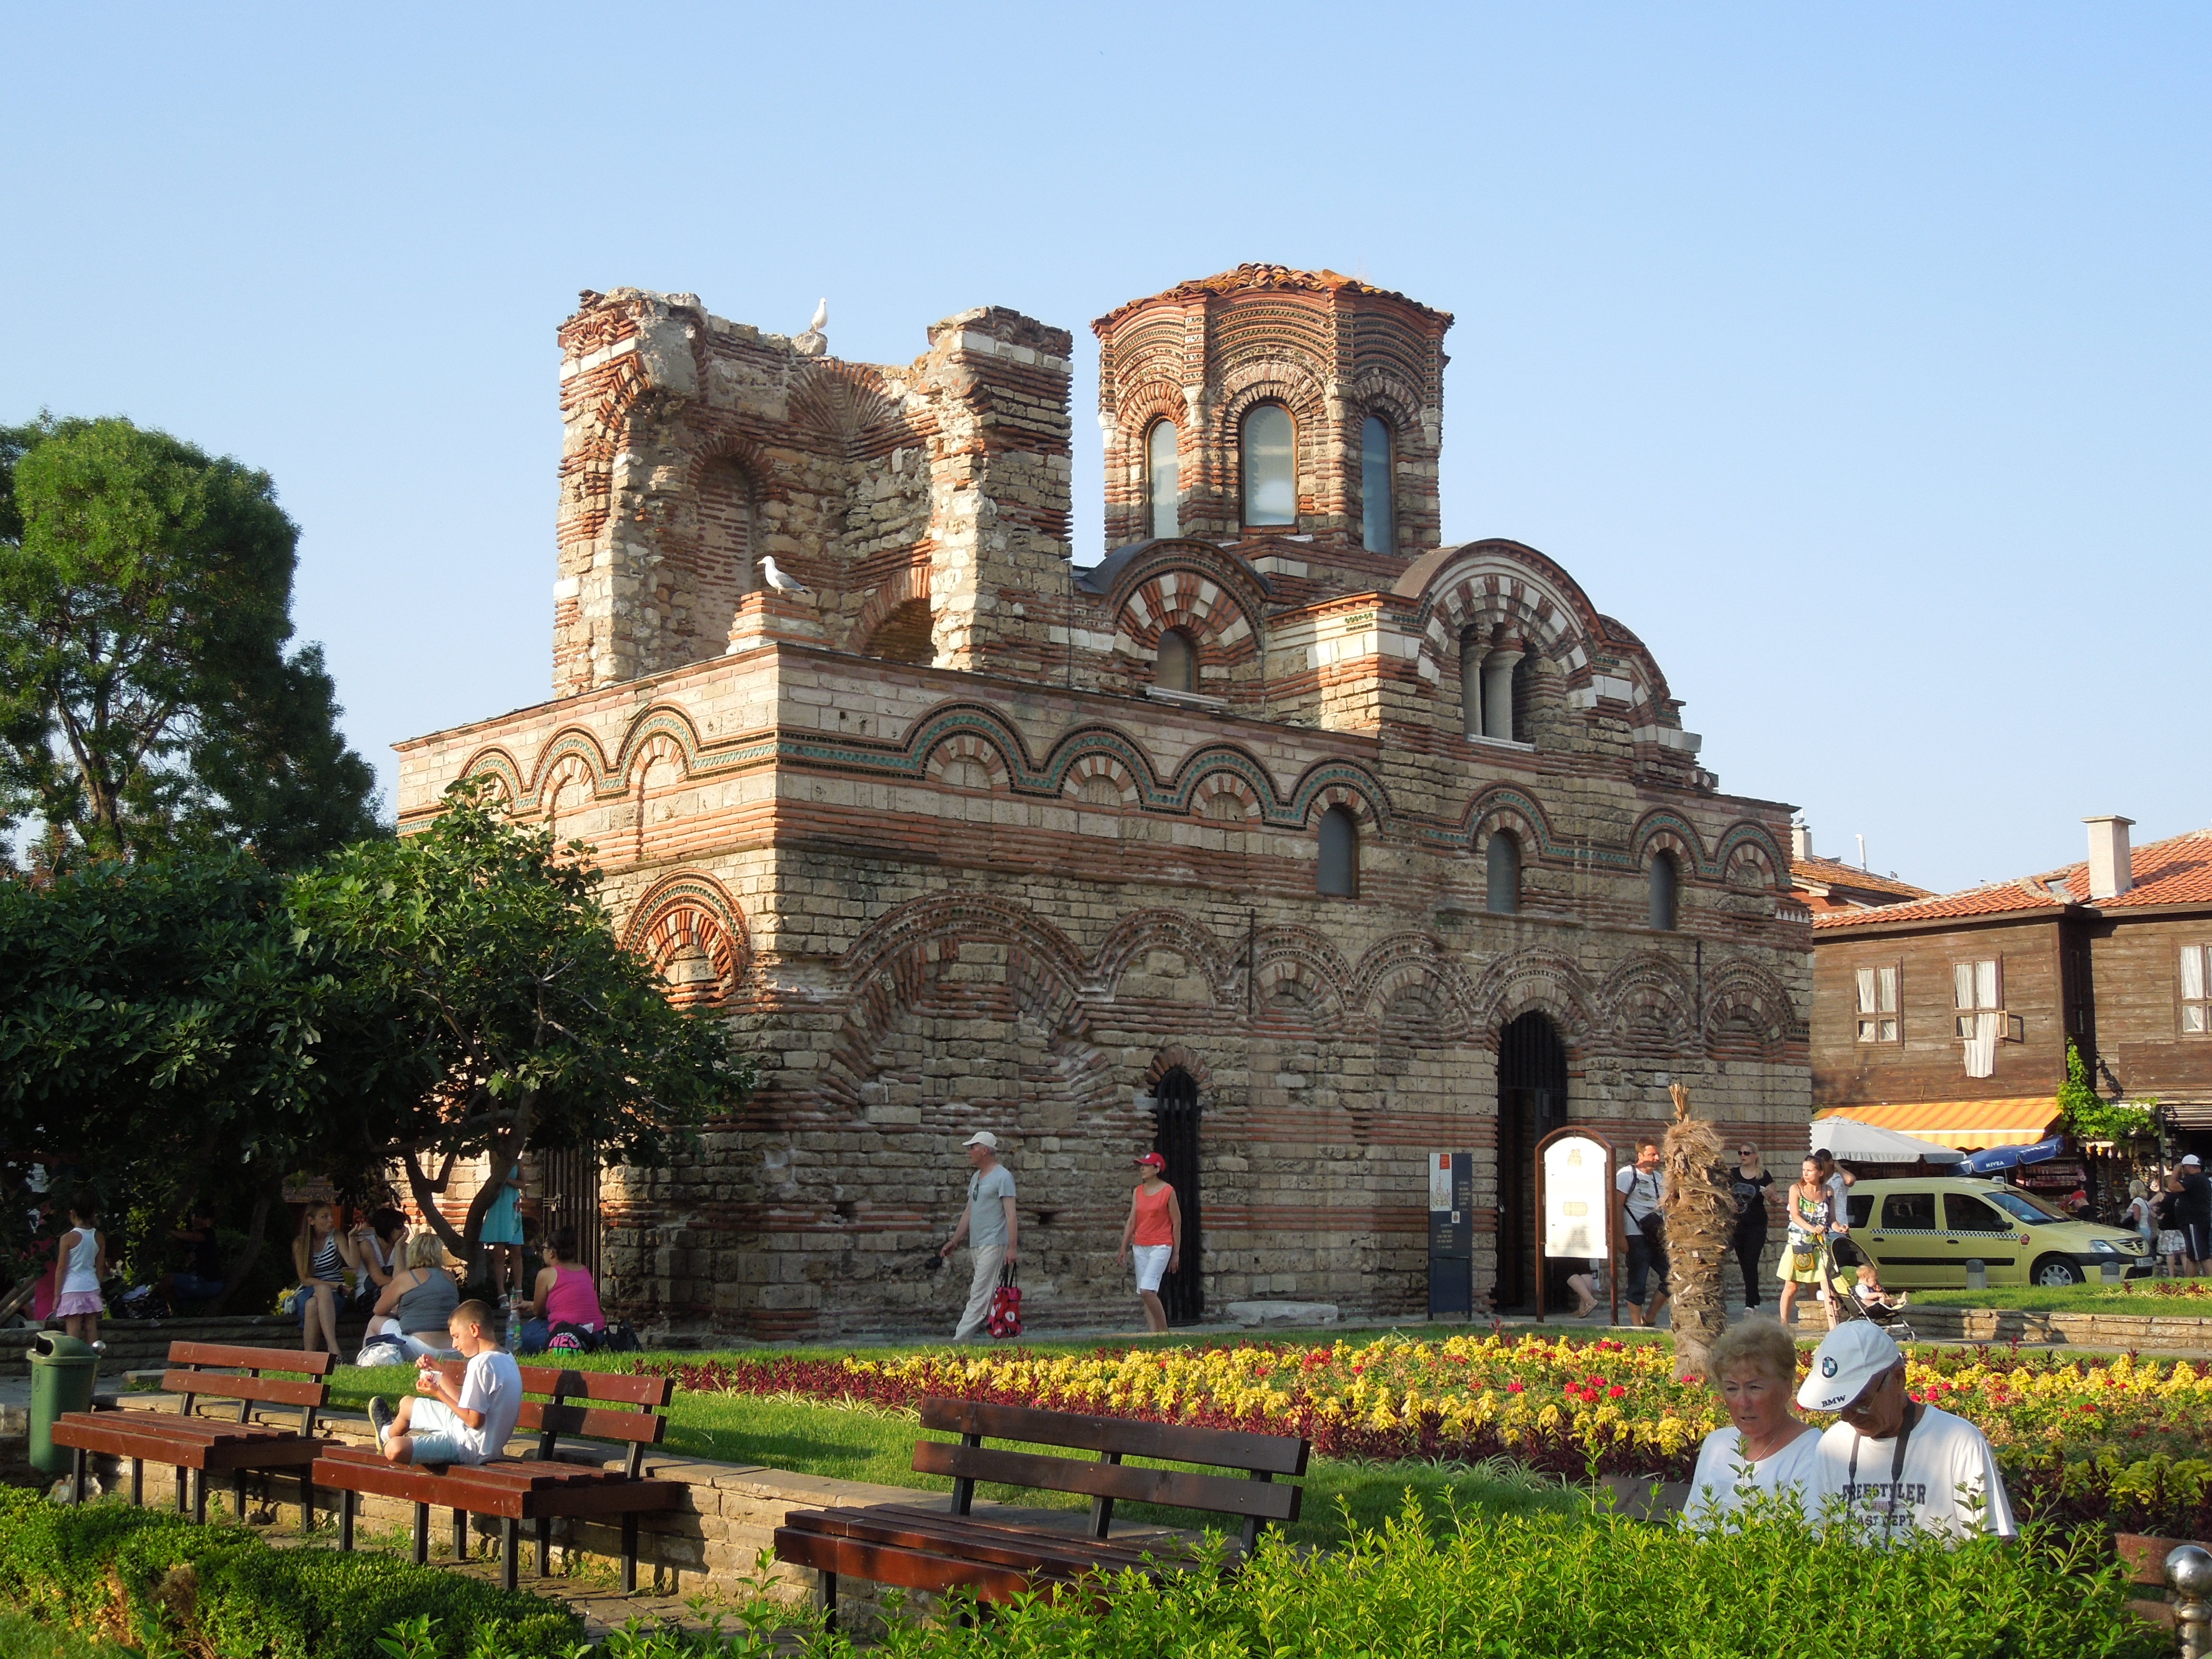
building, palace, monument, landmark, church, tourism, place of worship, monastery, estate, bulgaria, historic site, ancient history